Le Poisson rêveur

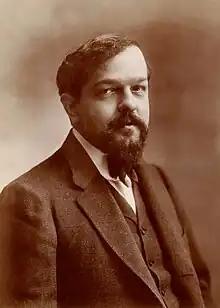
Claude Debussy

Satie's apparent goal for "Le Poisson rêveur" was to strike a balance between his "serious" and "popular" idioms in the course of one continuous symphonic movement, while trying to think harmonically along Debussyan lines. Instead of his trademark motivic juxtapositions, Satie attempted through-composition in extended passages; the keyboard writing is orchestral rather than pianistic, with occasional indications for other instruments in the score (oboe, clarinet, flutes, strings). The opening is an impetuous 7-note motif, which recurs four times and then closes the piece, but this bid for cyclic unity is all but swamped in an ongoing succession of heterogeneous material. Mosaic-like melodic fragments reminiscent of Satie's early music are followed by more conventional rounded phrases and jaunty dotted rhythms borrowed from "Jack in the Box" (1899). The melody of the central section is taken almost whole from the "Petit air de Geneviève", an aria from Satie's miniature opera "Geneviève de Brabant" (1900). It is tempting to read Satiean irony into this musical quote, with its original lyrics "Ah! Heaven rewards my virtue", but probably unwise without the context of the missing story. The Debussy influence is most prominent up to and after the recapitulation, with a brief development section very rare in Satie. In his analysis of the score, Orledge concluded that "in trying to achieve too much at once, Satie produced an unconvincing piece, especially in its control of tonality. For all its surface activity, ["Le Poisson rêveur"] is static, confused and more of an interesting experiment than a performable piece".